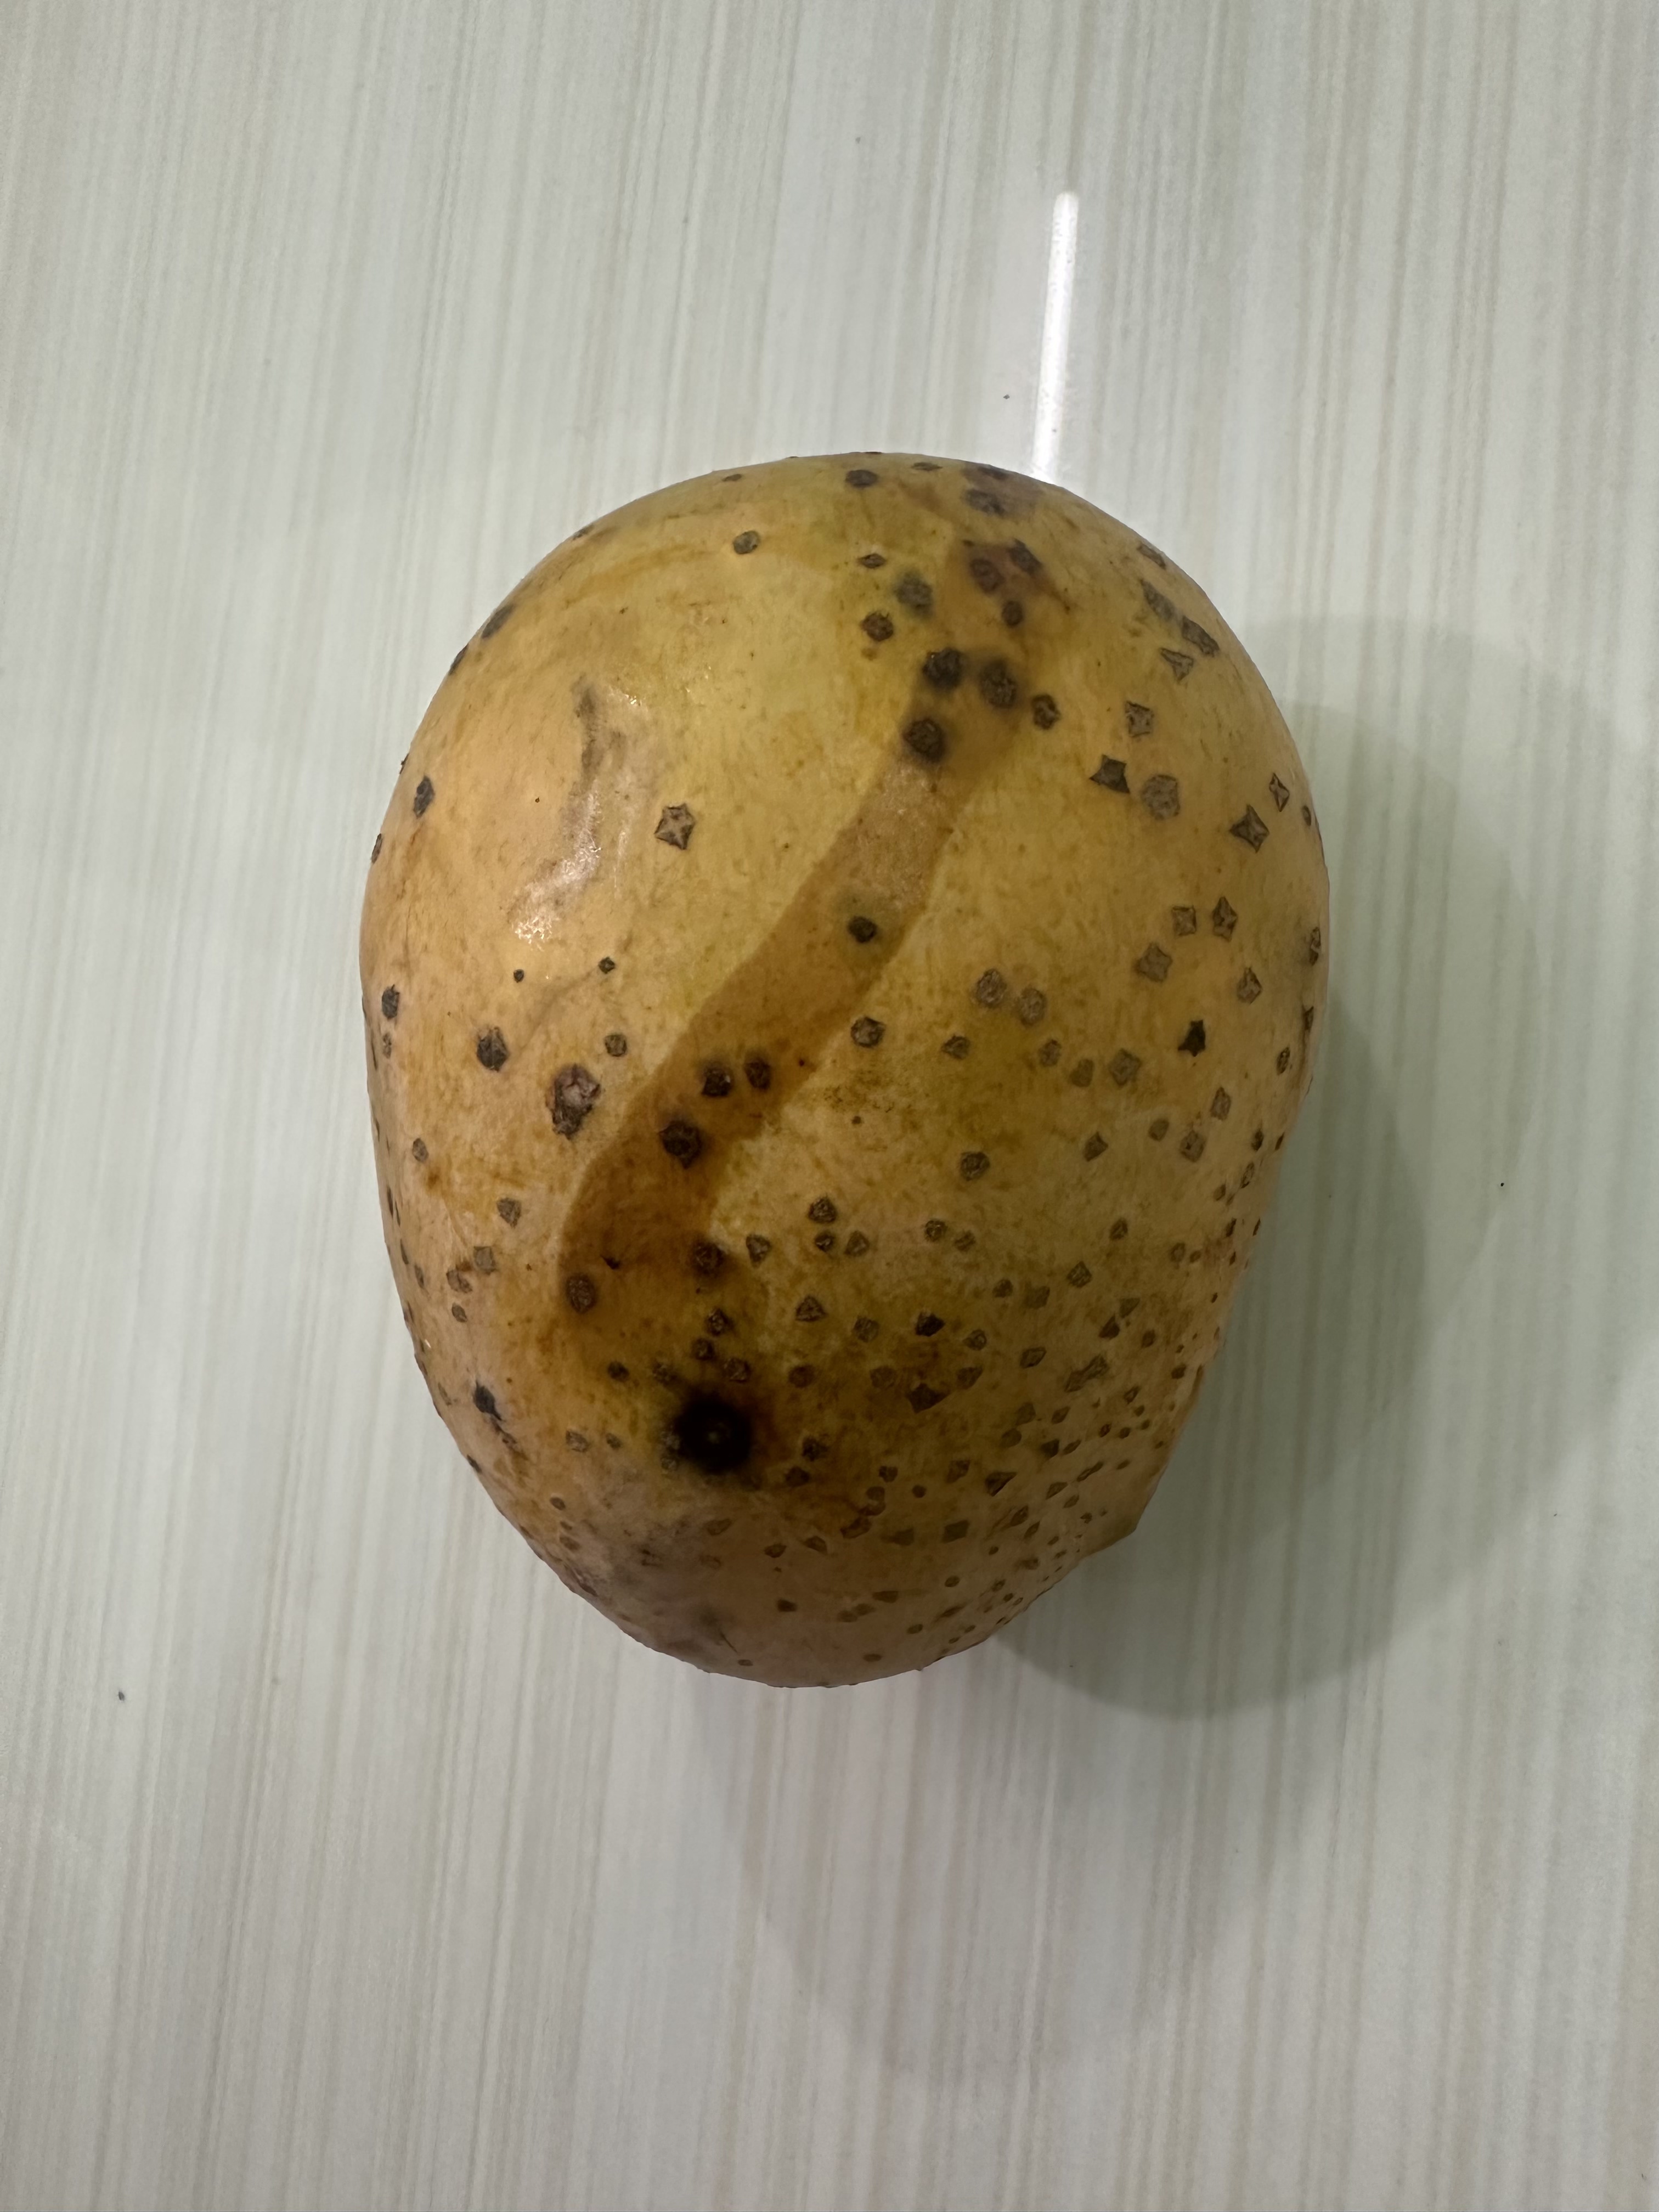
Mango variety: Langra